Eleventh Air Force

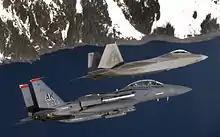
An F-15E Strike Eagle and an F-22 Raptor fly over the coast of Prince William Sound, Alaska.

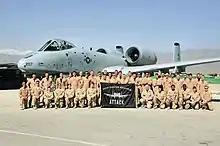
The Eielson 355th FS deployed to Bagram AB in 2006 as part of Operation Enduring Freedom.

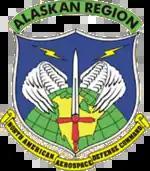
Emblem of the Alaskan NORAD Region

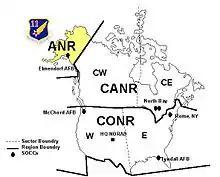
Alaska NORAD Region

With the activation of the Alaskan Command in 1989, the next logical step was to place its air component (AAC) under the Pacific Air Forces. By reorganizing AAC into a Numbered Air Force (NAF), the Air Force was able to reduce its administrative manpower requirements during a period of massive Air Force strength reductions. On 9 August 1990, the Alaskan Air Command was redesignated the 11th Air Force once again and assigned as a NAF under United States Pacific Air Forces. The new organization was allotted the lineage of the previous Eleventh Air Force that had served in Alaska.